Inklings

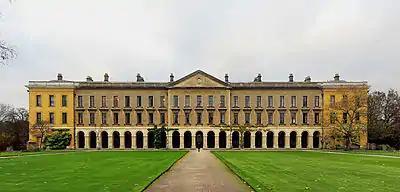
The New Building at Magdalen College. The Inklings met in C. S. Lewis's rooms, above the arcade on the right side of the central block.

The Inklings were an informal literary discussion group associated with J. R. R. Tolkien and C. S. Lewis at the University of Oxford for nearly two decades between the early 1930s and late 1949. The Inklings were literary enthusiasts who praised the value of narrative in fiction and encouraged the writing of fantasy. The best-known, apart from Tolkien and Lewis, were Charles Williams, and (although a Londoner) Owen Barfield.